Ambala Cantonment Junction railway station

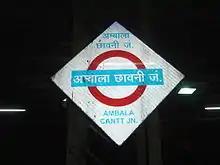
Ambala Cantt Junction – platformboard

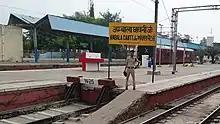
Ambala Cantt Junction railway station board

Ambala Cantt serves most number of Shatabdi Express trains after . It handles close about 300 trains on daily basis with 8 platforms.